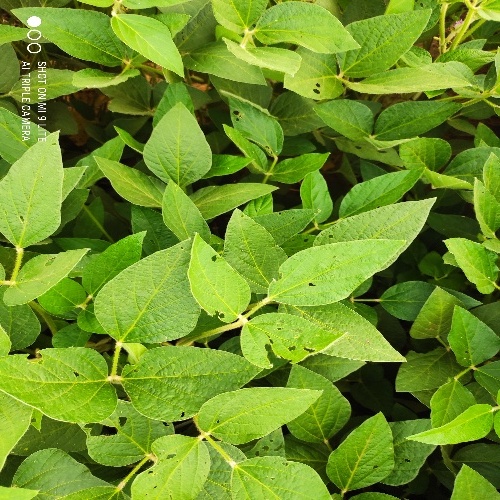
Label: Caterpillar